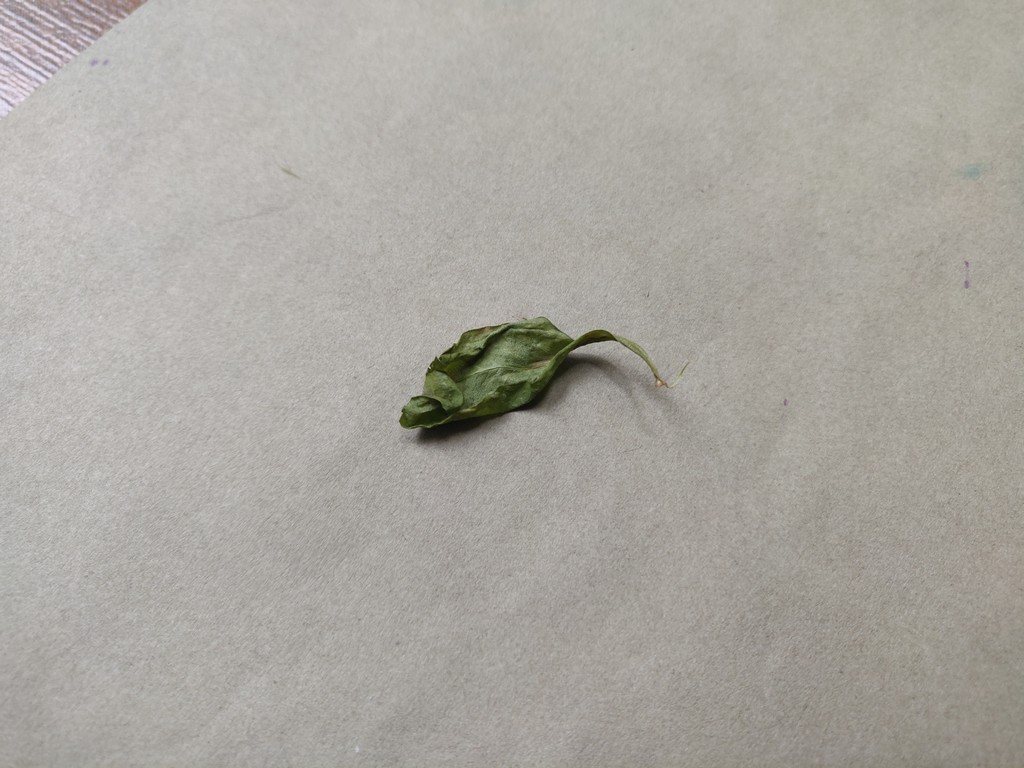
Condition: Dried
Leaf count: single
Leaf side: unknown